Anthonie van Borssom

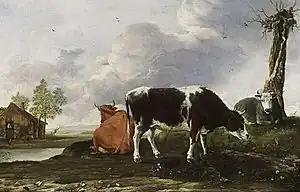
"Landscape with Cows"

Anthonie van Borssom (2 January 1631 – 19 March 1677) was a Dutch Golden Age landscape painter.